Question: Please indicate a possible affordance area of bicycle that can be used for sitting on
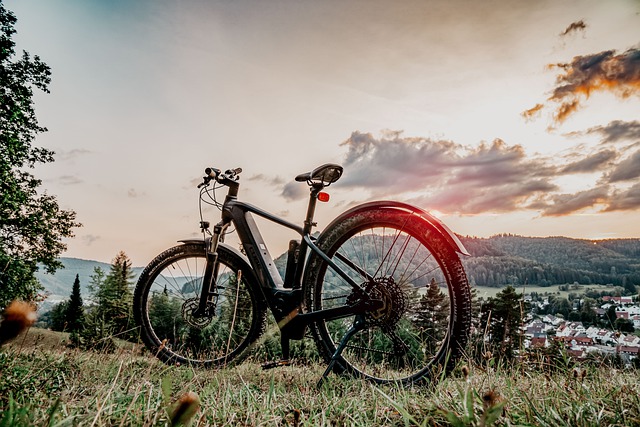
Answer: [294.17, 160.038, 346.054, 186.743]